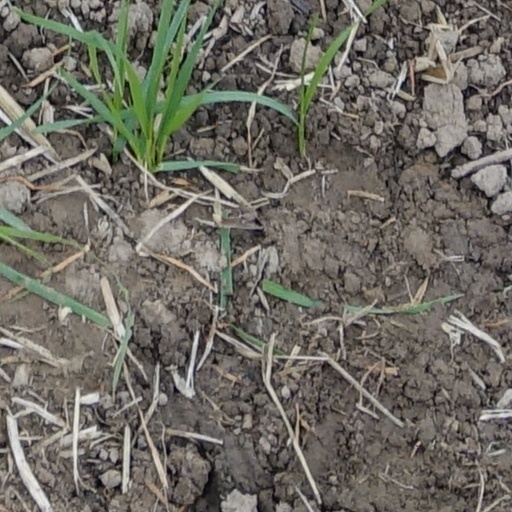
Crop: wheat